Tanks of China

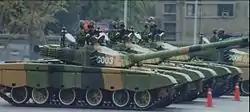
Chinese Type 98 tank.

In comparison to the Type 85 and Type 88, the Type 96 features improved electronics and a western-style turret. Recent photos suggest the Type 96 was heavily modified with add-on armor modules and explosive reactive armor, similar to the Type 99's. Its internal electronics may also have been upgraded to Type 99 standard.